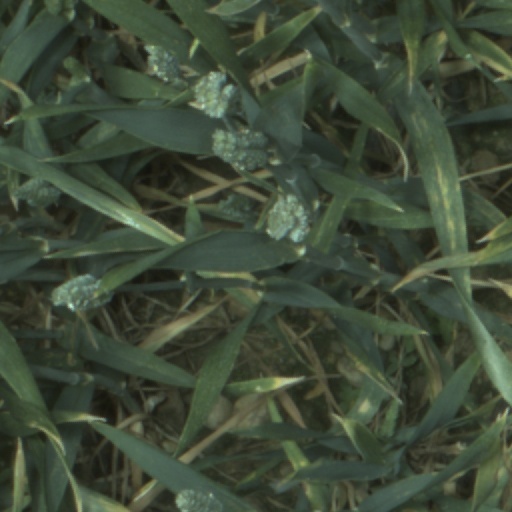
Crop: wheat